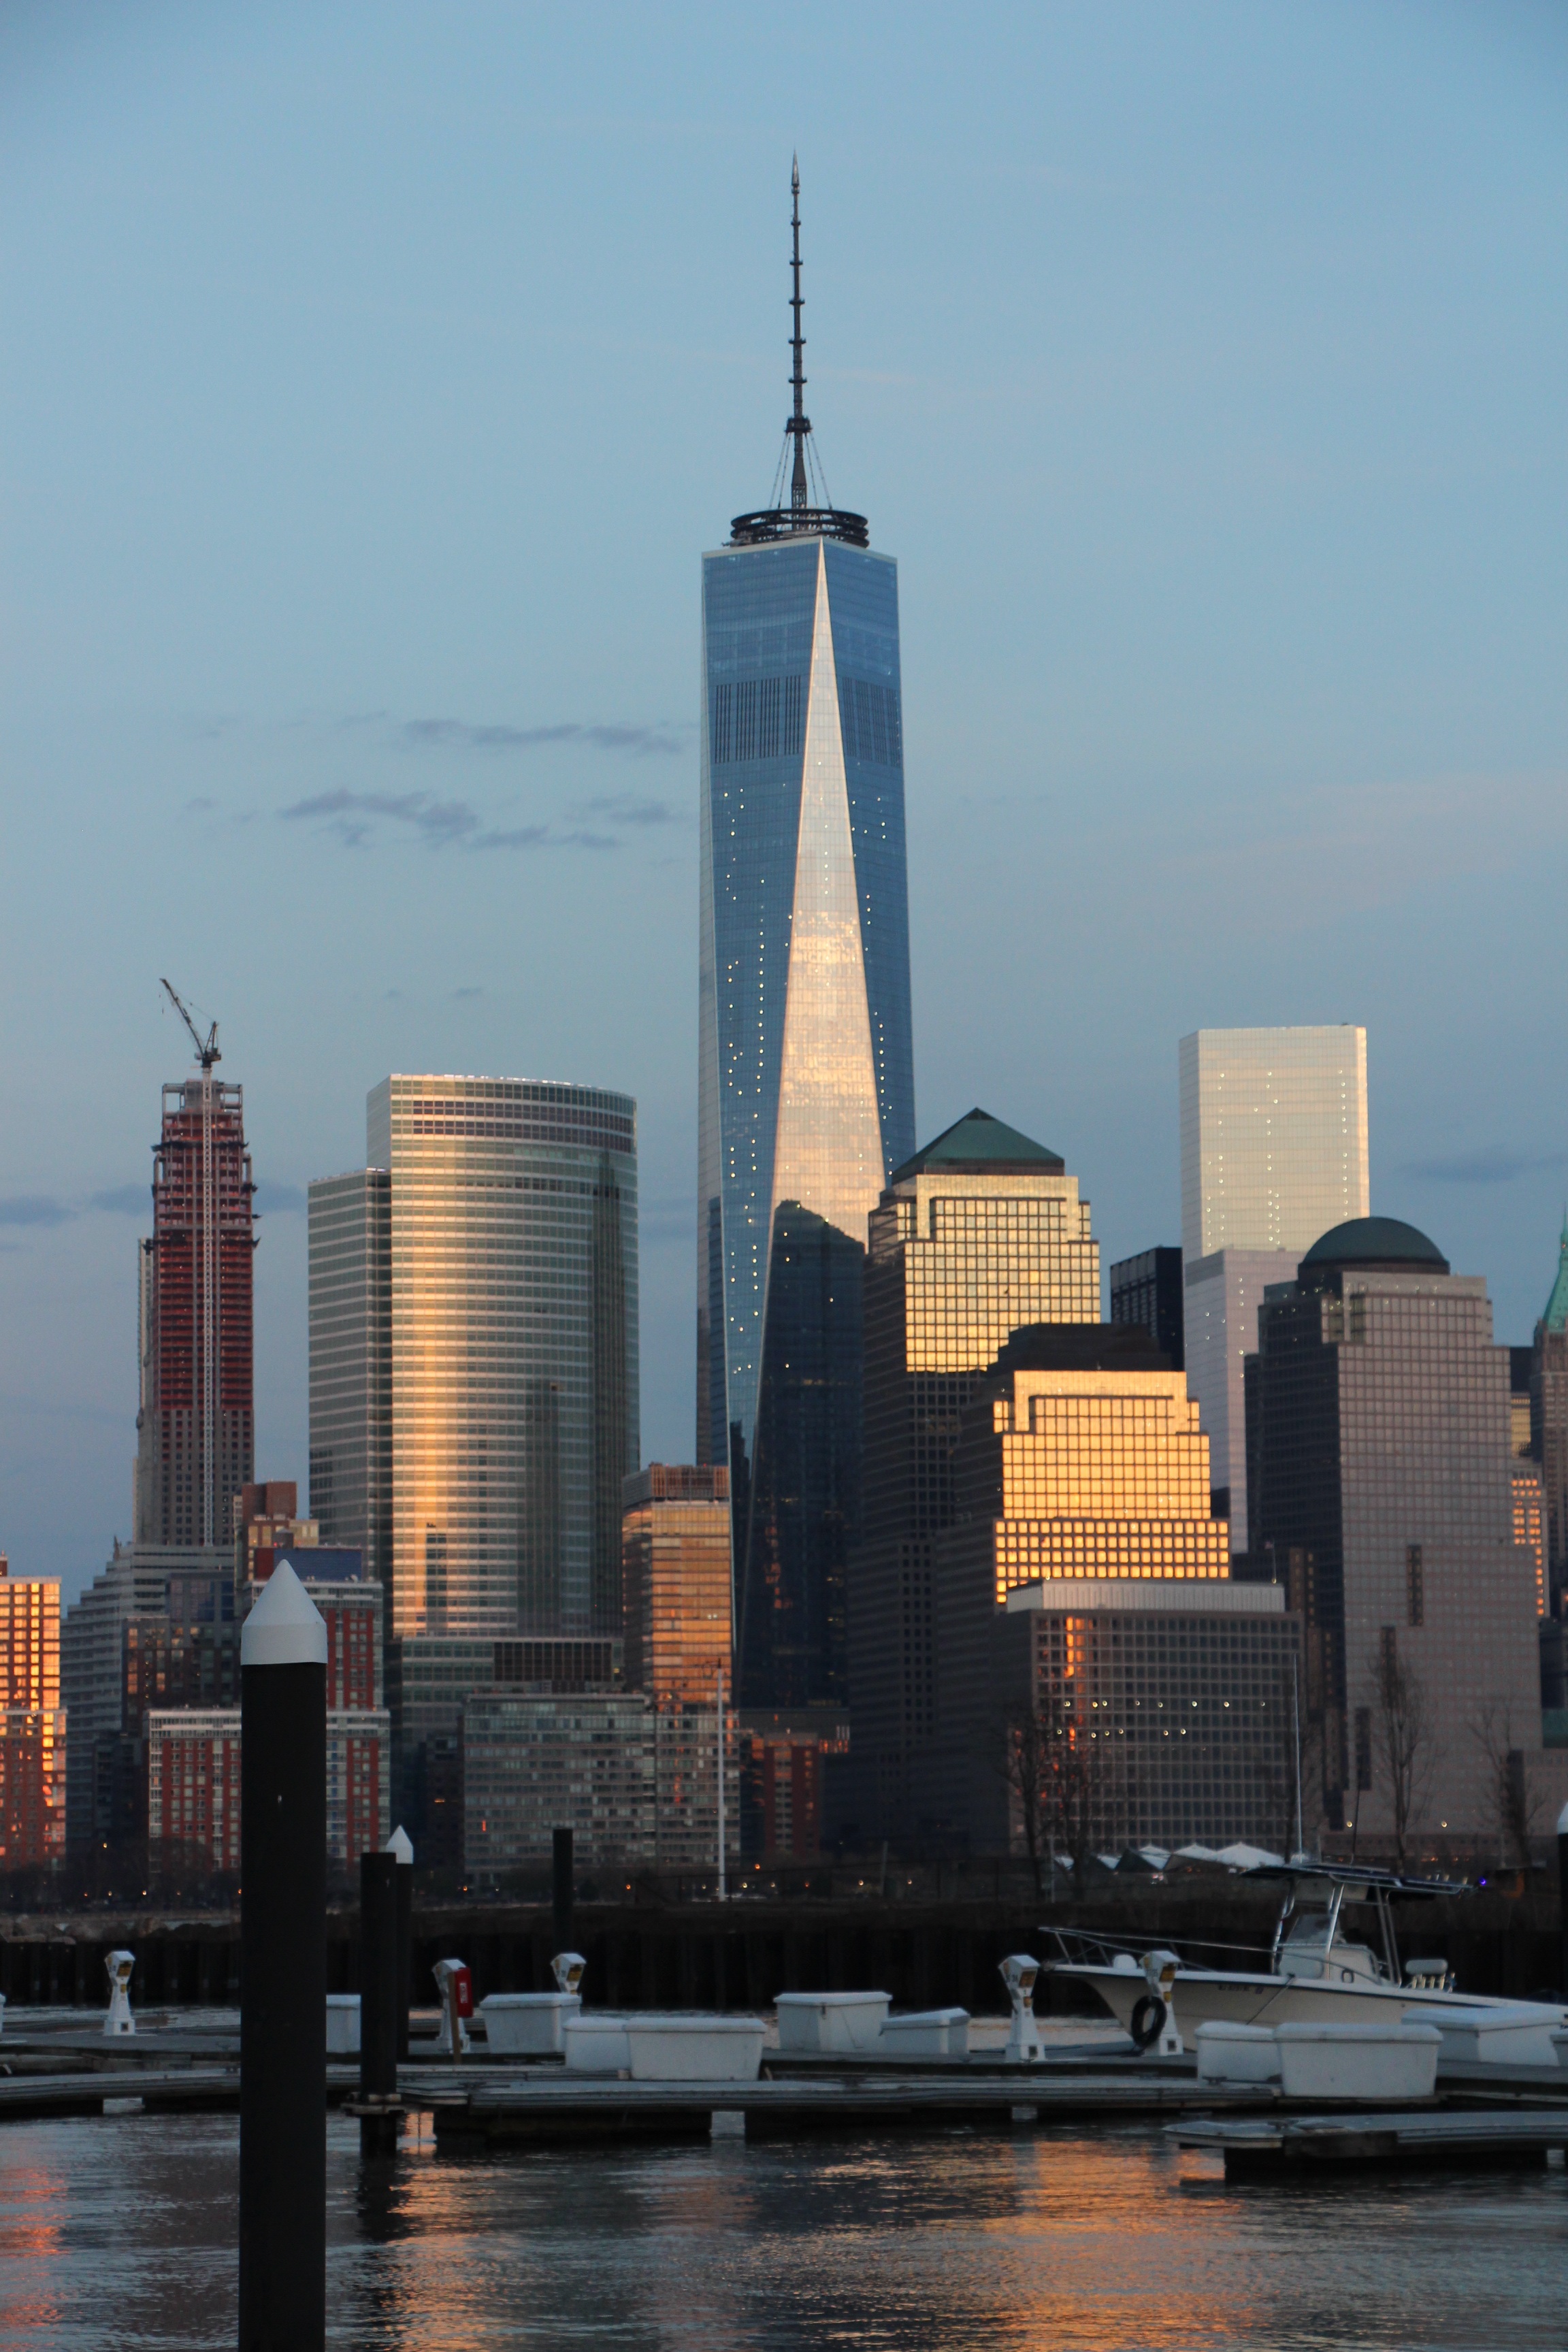
horizon, architecture, sunrise, skyline, city, skyscraper, river, manhattan, cityscape, downtown, dusk, evening, reflection, tower, nyc, landmark, modern, tower block, new, scene, york, metropolis, new york skyline, manhattan skyline, urban area, geographical feature, human settlement, metropolitan area